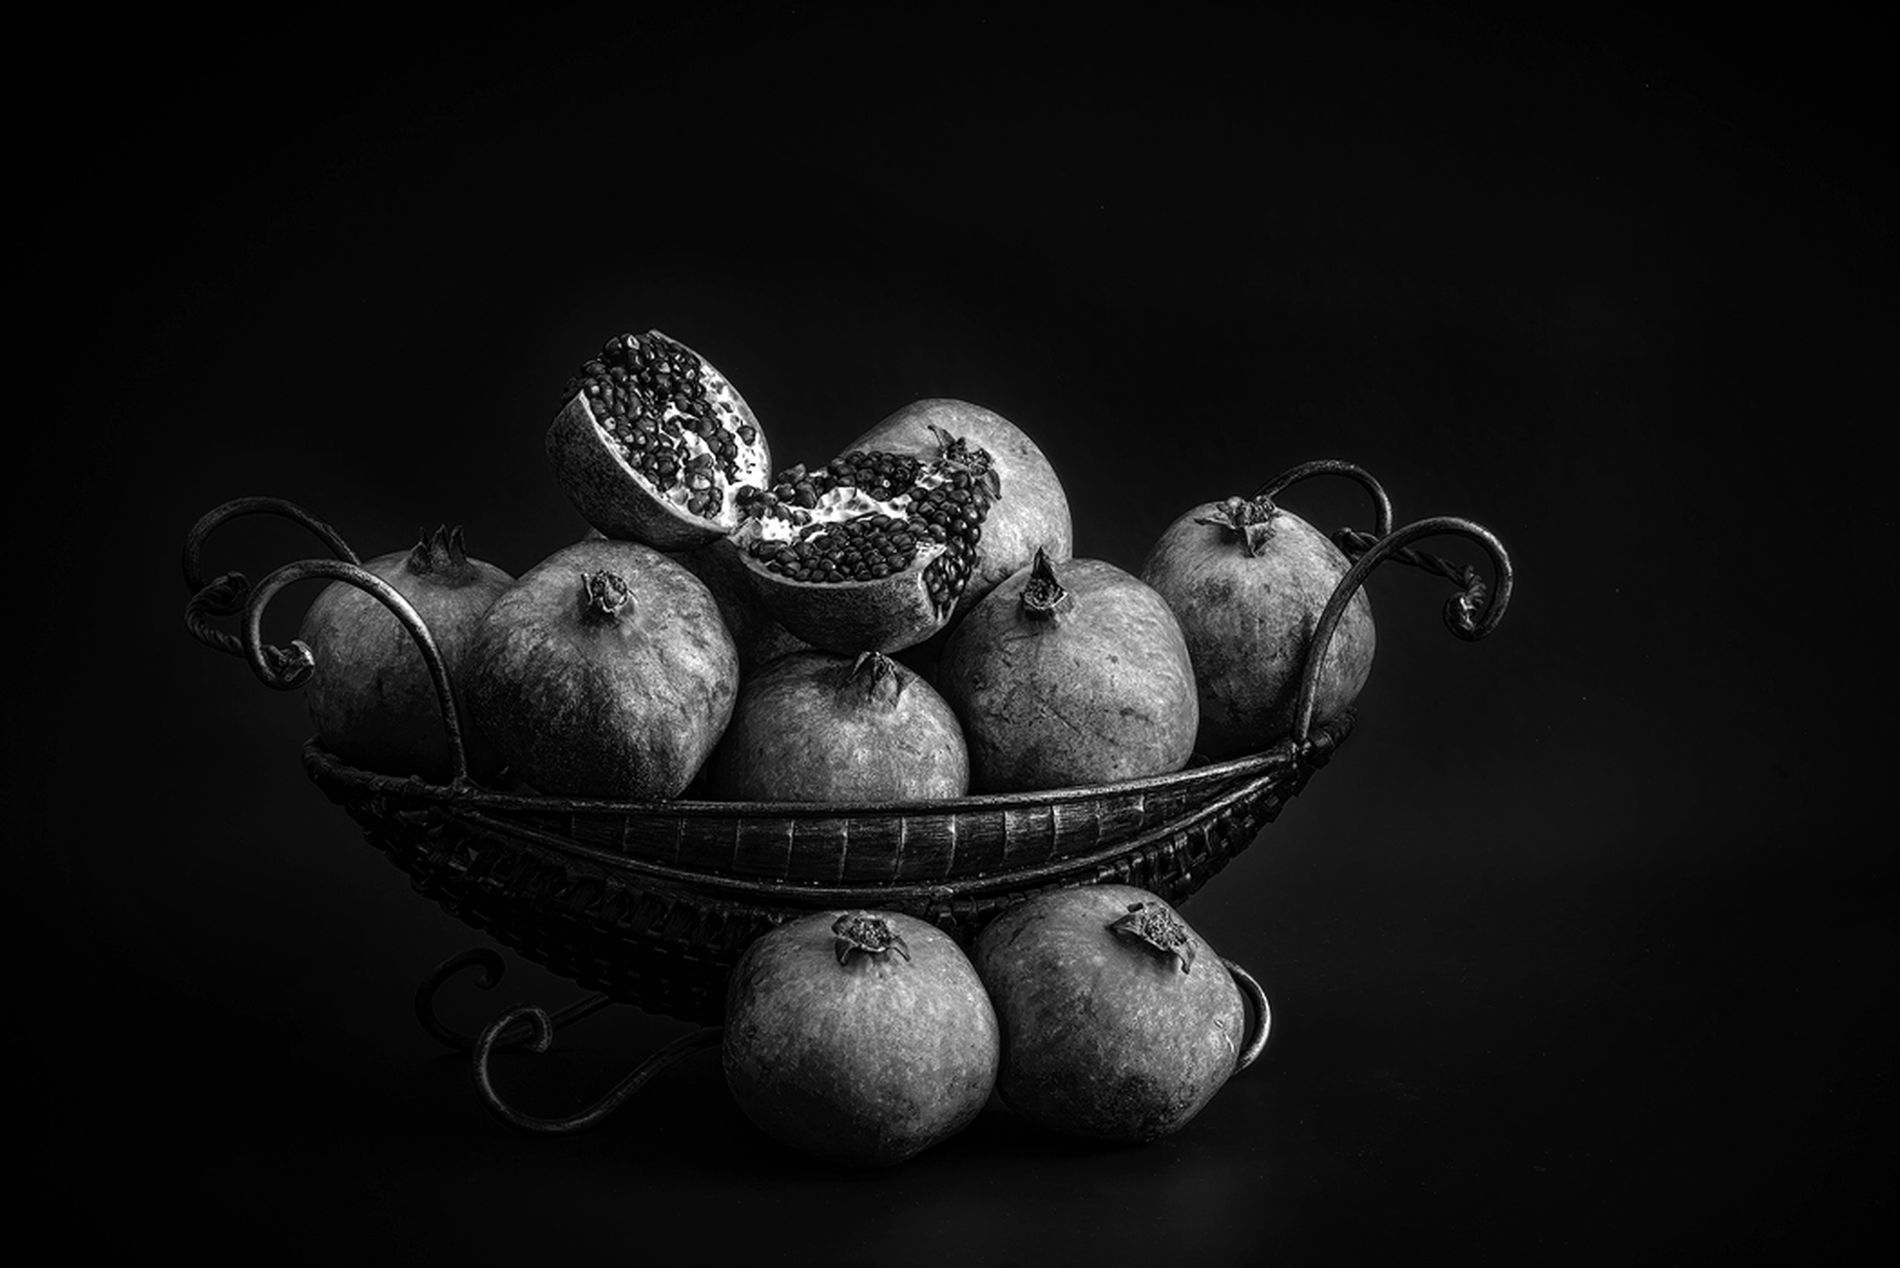
pomegranates in basket
A black and white picture of ten pomegranate fruits in a basket, with one split open, against a dark background.
A landscape photo captured by a close-up  view for pomegranate fruits in a basket with dark background and white and black color palette for the whole scene, which inspires the balance between happiness and sadness.
Labels: Food, Fruit, Plant, Produce, Pear, Pomegranate, Apple, Citrus Fruit, Grapefruit, fruit plate, Dark background, fruits, fruit basket, Pomegranates
Camera: SONY ILCA-99M2
Lens: 105mm F2.8, Sigma AF 50-150mm F2.8 EX DC APO HSM II or Sigma 70-200mm F2.8 II EX DG APO MACRO HSM
Aperture: F22
Exposure: 10 sec
ISO: 100
Focal length: 105.0 mm